Missile Row

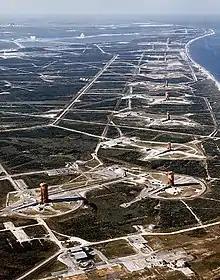
Missile Row in 1964, looking north from Launch Complex 36.

"Missile Row" was a nickname given in the 1960s to the eight SM-65 Atlas and HGM-25A Titan I launch complexes at the middle area of Cape Canaveral Space Force Station, historically used by the United States Air Force and NASA, namely LC-11 to LC-16, as well as LC-19 and LC-20. Operated by the 45th Space Wing since 1949, it was the site of all fourteen Mercury-Atlas and Gemini launches, as well as many other early missile tests, Department of Defense launches, and NASA launches. Missile Row and Cape Canaveral played a secondary role to Vandenberg Air Force Base (now Space Force Base) in California for DoD launches, but it was used by many NASA launches of unmanned space probes, thanks to said spacecraft being typically launched on military vehicles.